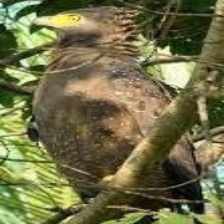
Species: CRESTED SERPENT EAGLE
Scientific name: SPILORNIS CHEELA